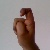
The image shows a hand gesture representing the letter 'X' in Indian Sign Language.